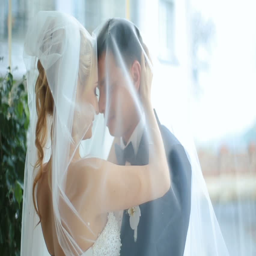
bride and groom softly embracing under the veil